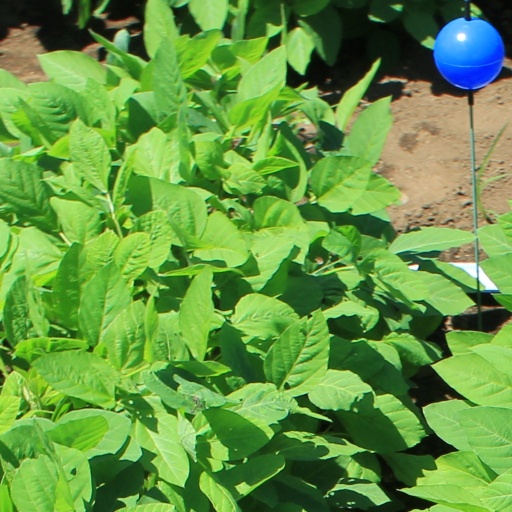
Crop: soybean